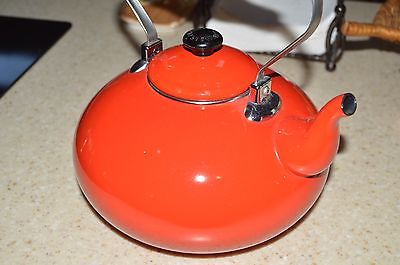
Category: kettle